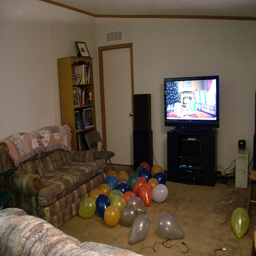
Balloons of various colors are arranged next to the sofas in the living area.
A flat screen TV sitting in a living room filled with balloons.
A living room with balloons on the floor and a tv turned on.
A living room with a large number of colorful balloons settled on the floor
A living room area with air filled balloons all over the floor and a television on.